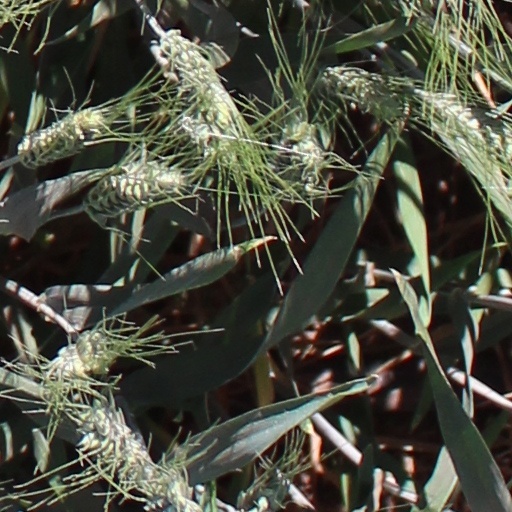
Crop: wheat